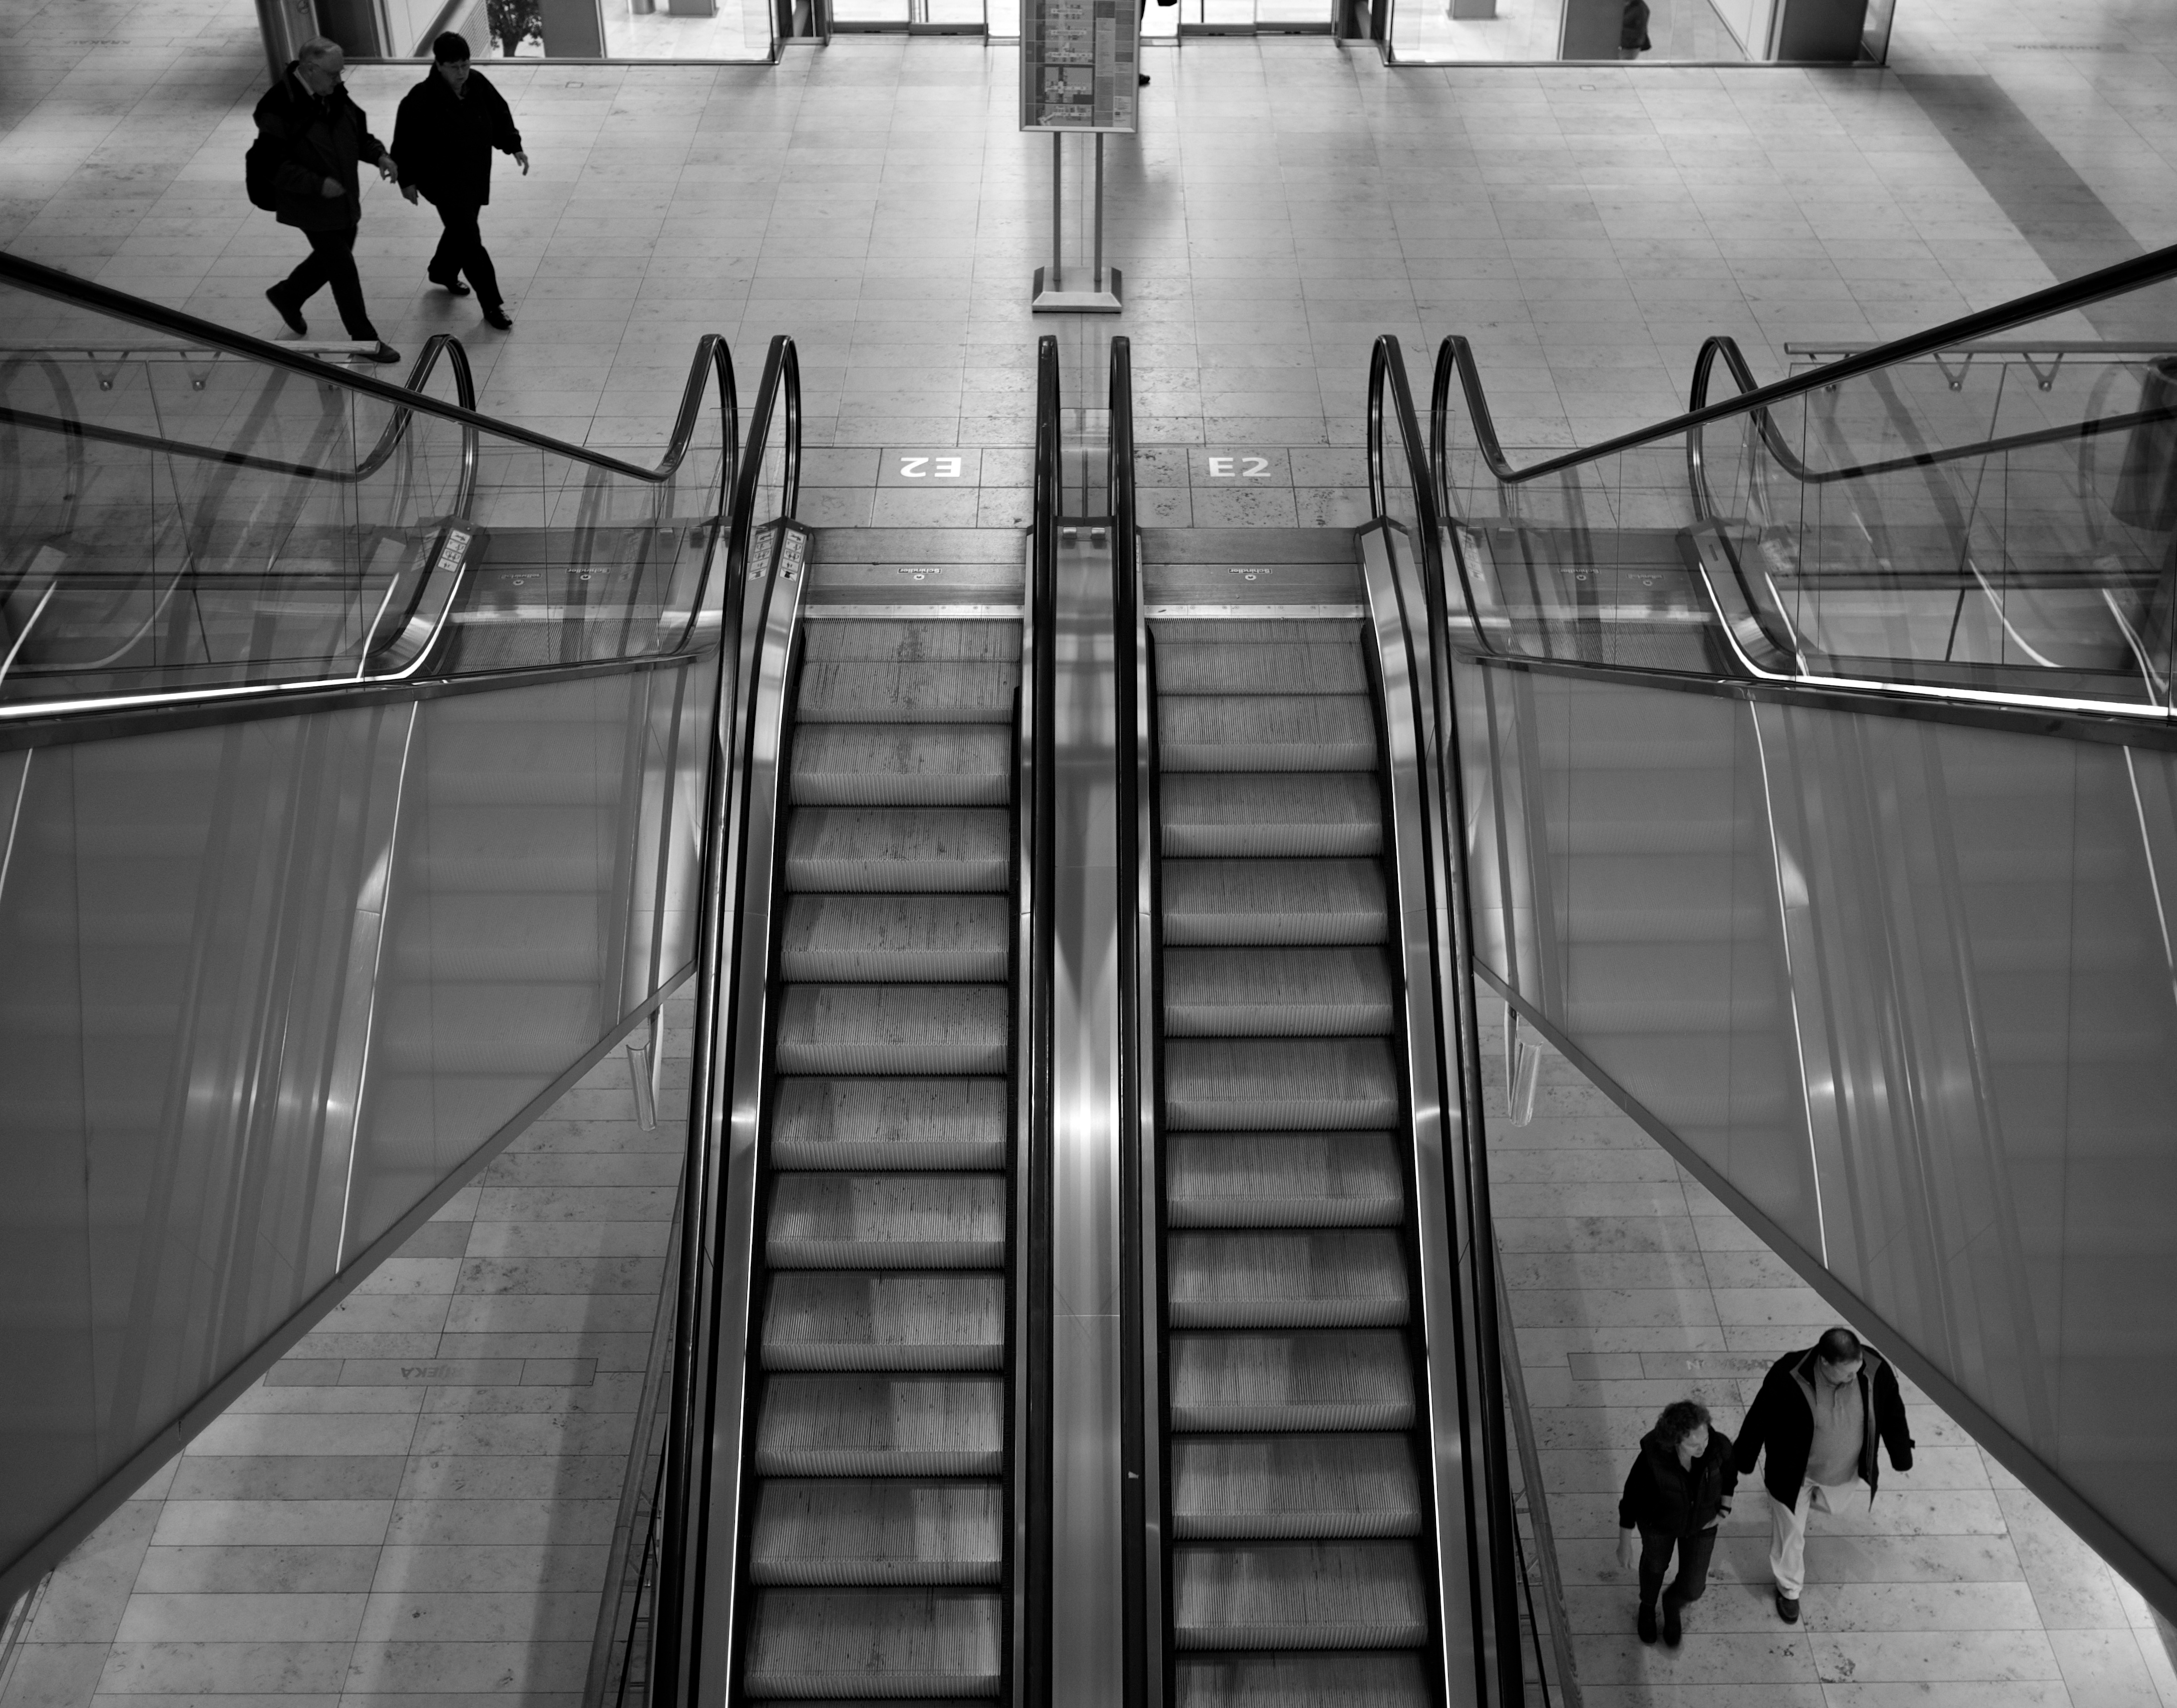
black and white, architecture, road, white, street, photography, ebook, escalator, subway, line, reflection, training, black, monochrome, public transport, streetphotography, flickr, thomas, video, stairs, infrastructure, symmetry, olympus, photograph, snapshot, omd, fuji, shape, leica, monochrom, leuthard, hcb, thomasleuthard, urban area, monochrome photography